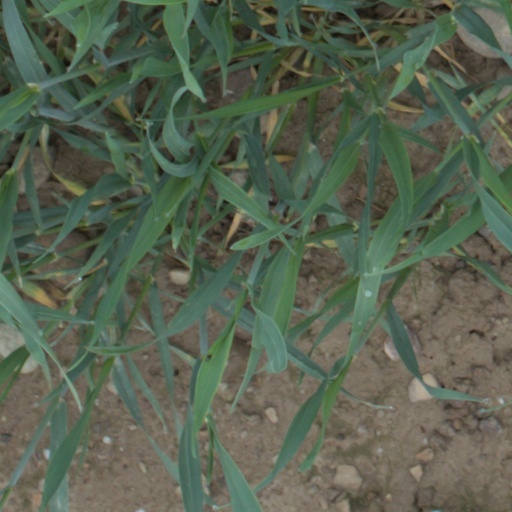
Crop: wheat